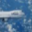
Label: airplane